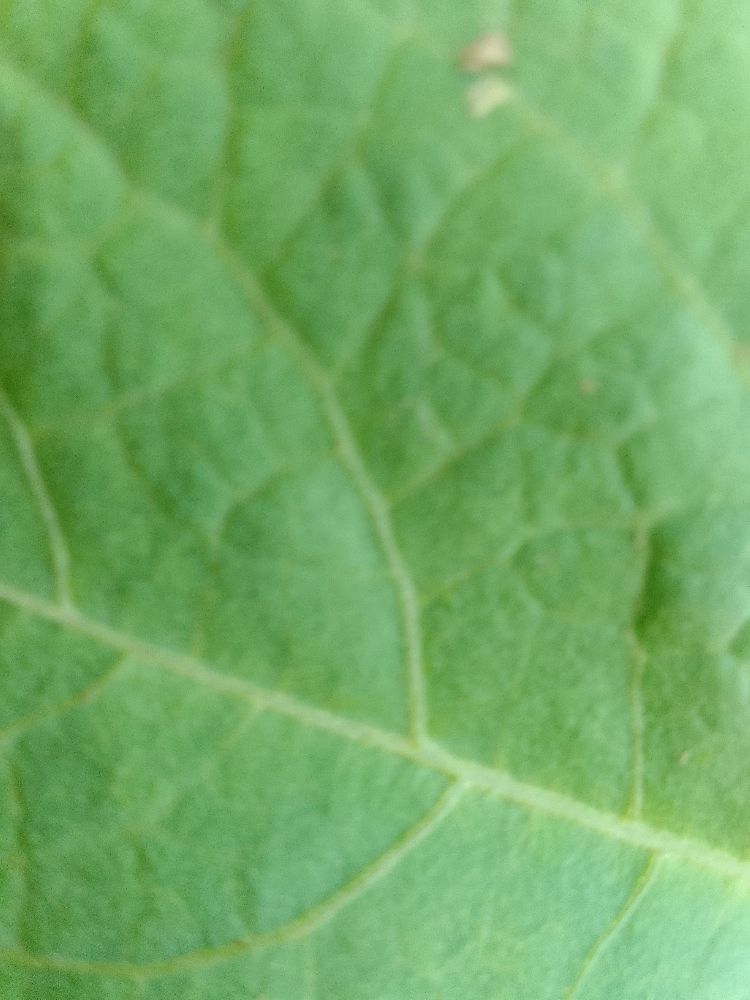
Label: healthy